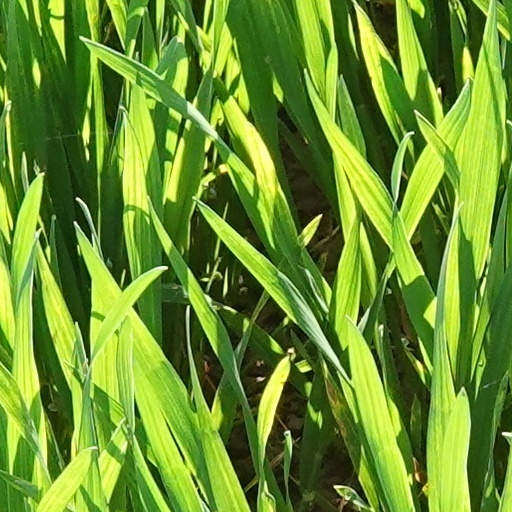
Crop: wheat